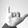
ASL letter: Y